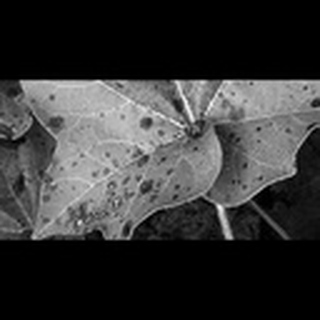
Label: cotton_target_spot